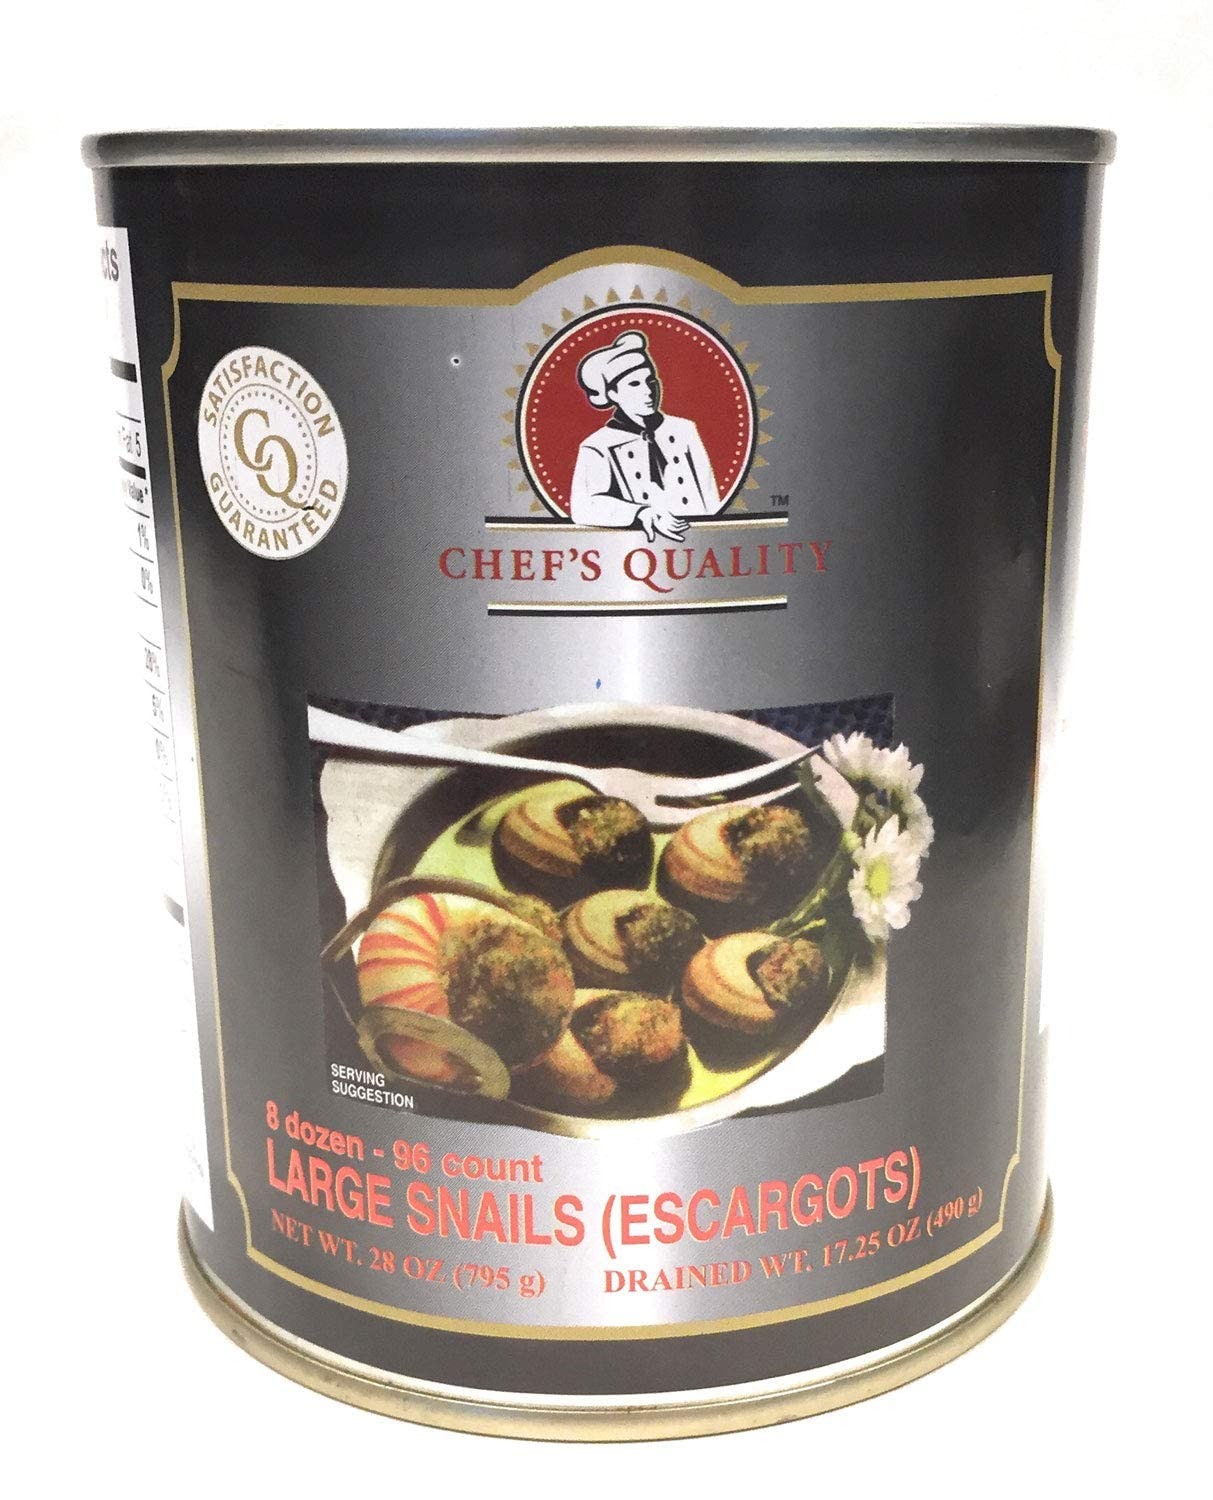
Item Name: Chefs Quality Escargots Large Snails 28 Oz (17 Oz When Drained) 8 Dozen/96 Count 1 Can
Value: 28.0
Unit: Ounce

Price: 20.505